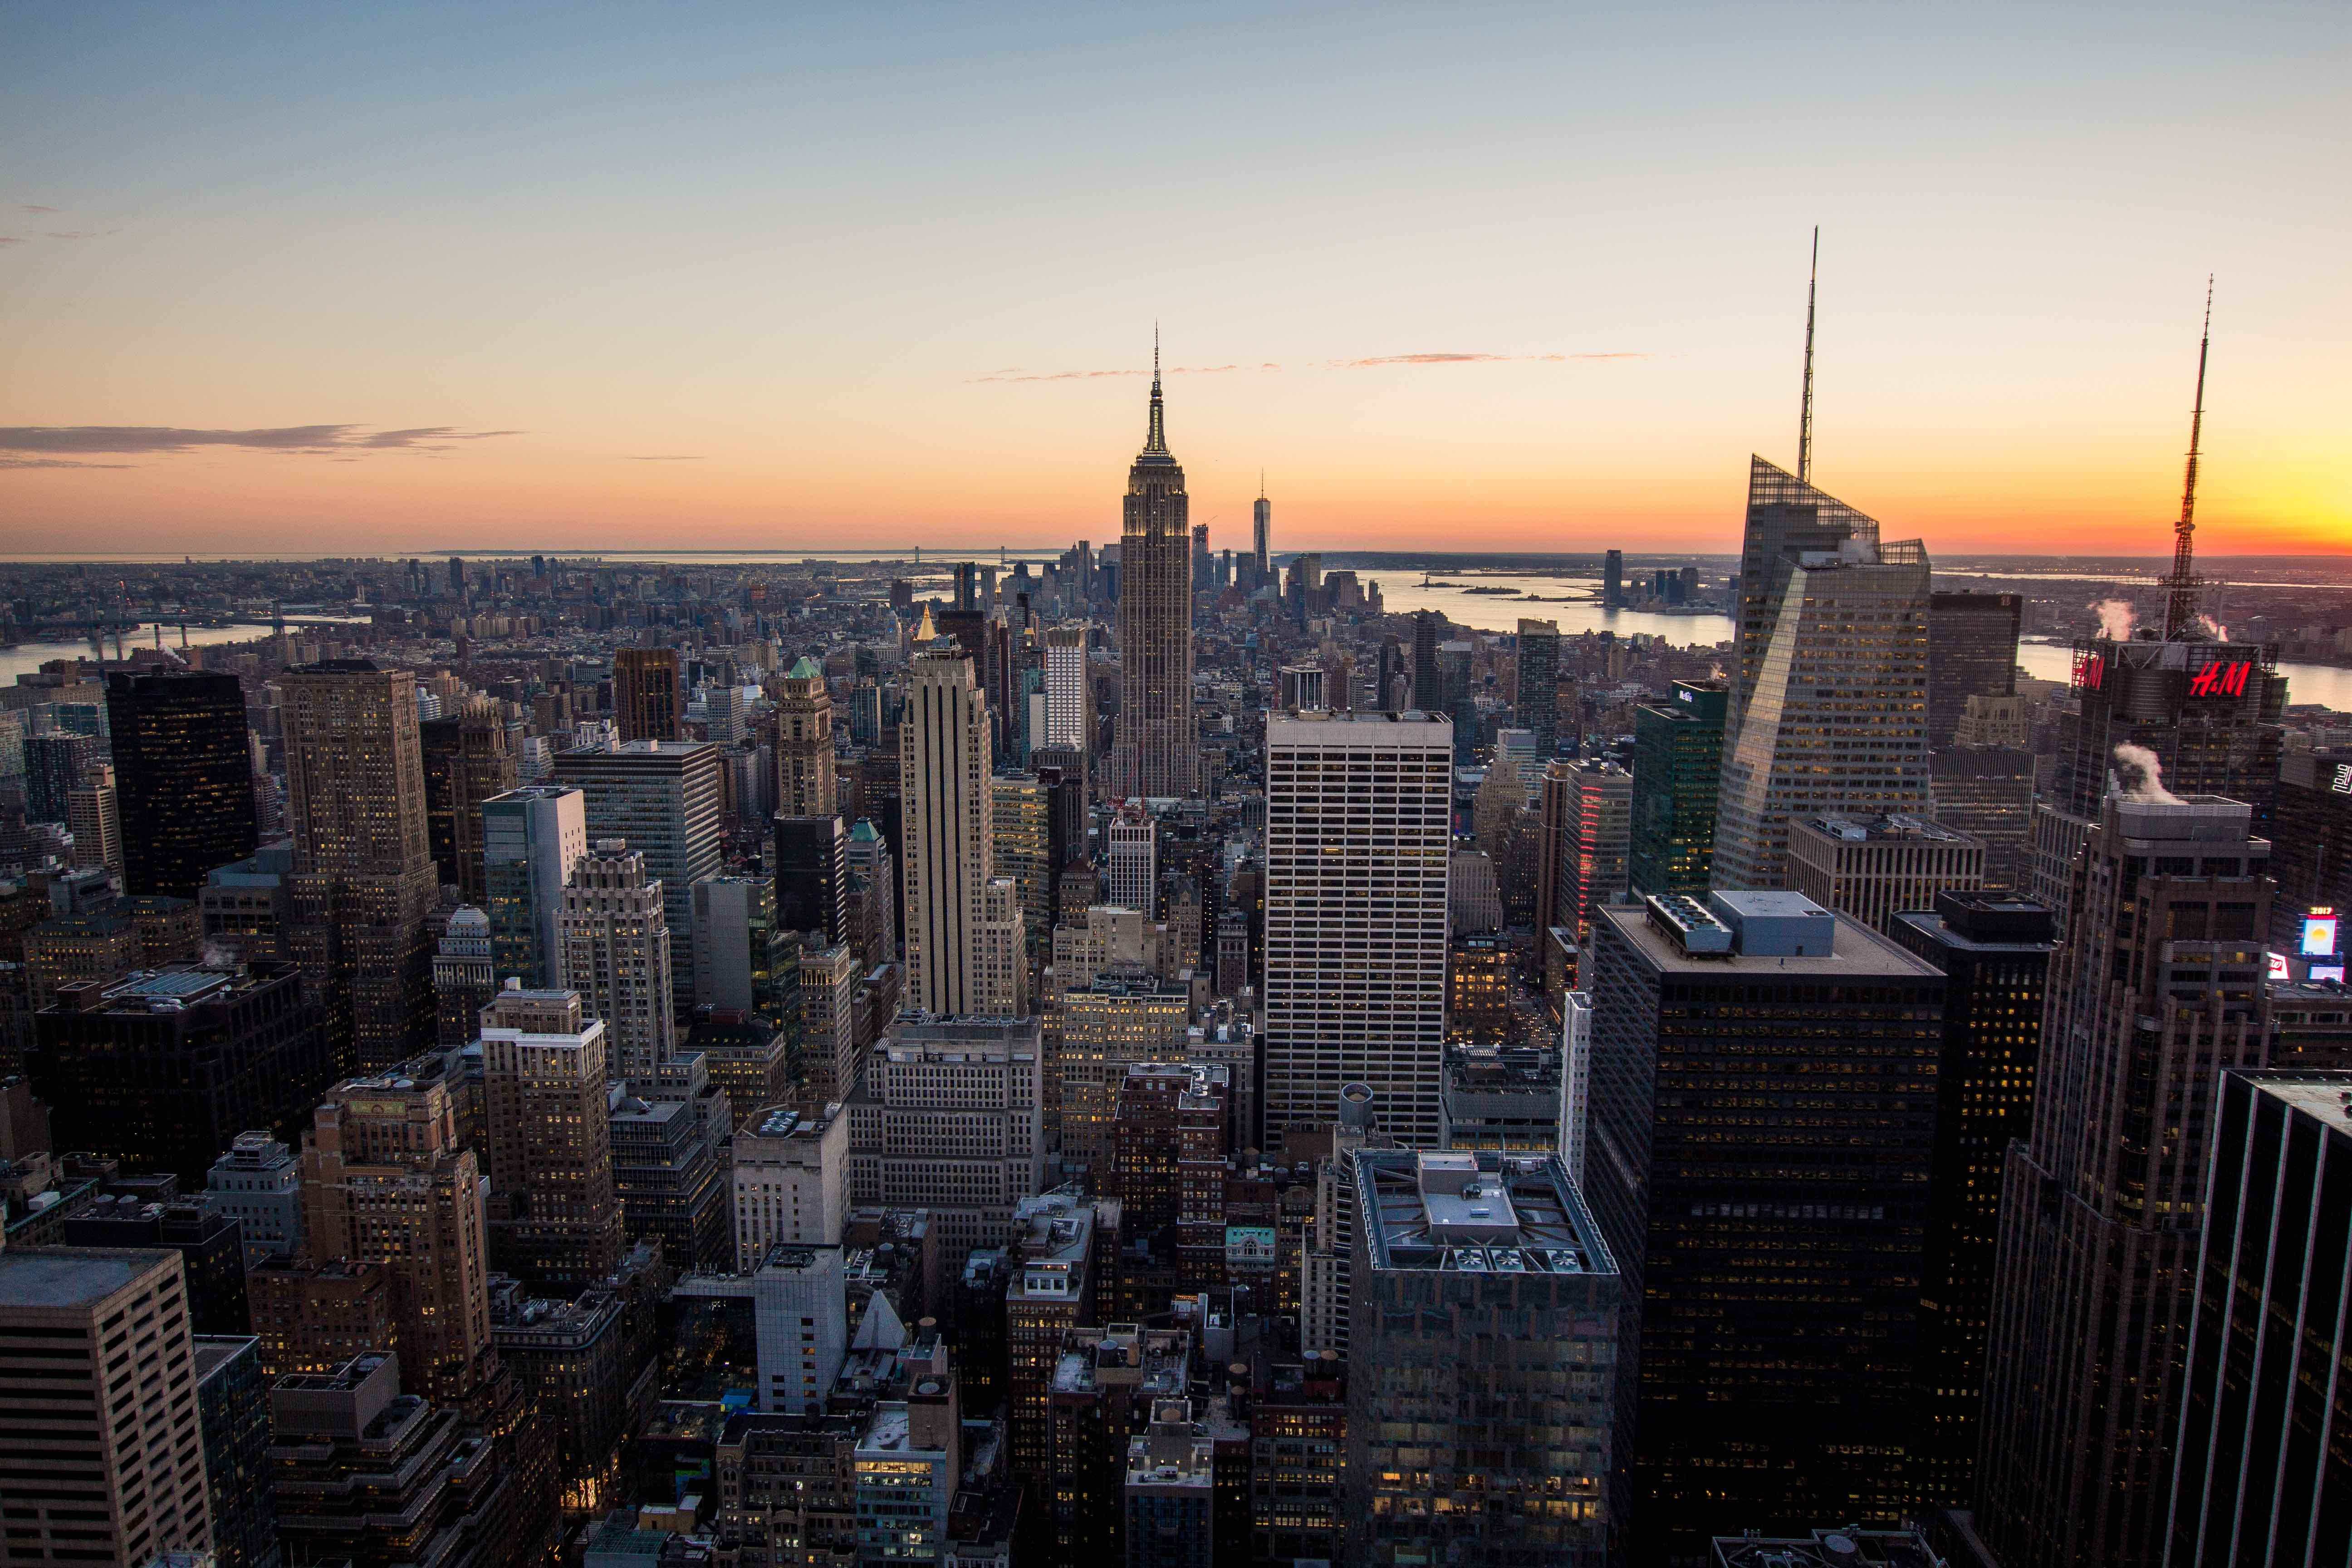
horizon, sunset, skyline, night, dawn, city, skyscraper, new york, cityscape, downtown, dusk, evening, tower, landmark, tower block, metropolis, urban area, geographical feature, human settlement, metropolitan area